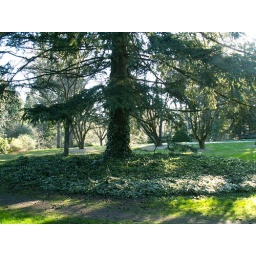
I just found this carefully cropped circle of ivy around the base of this tree interesting.